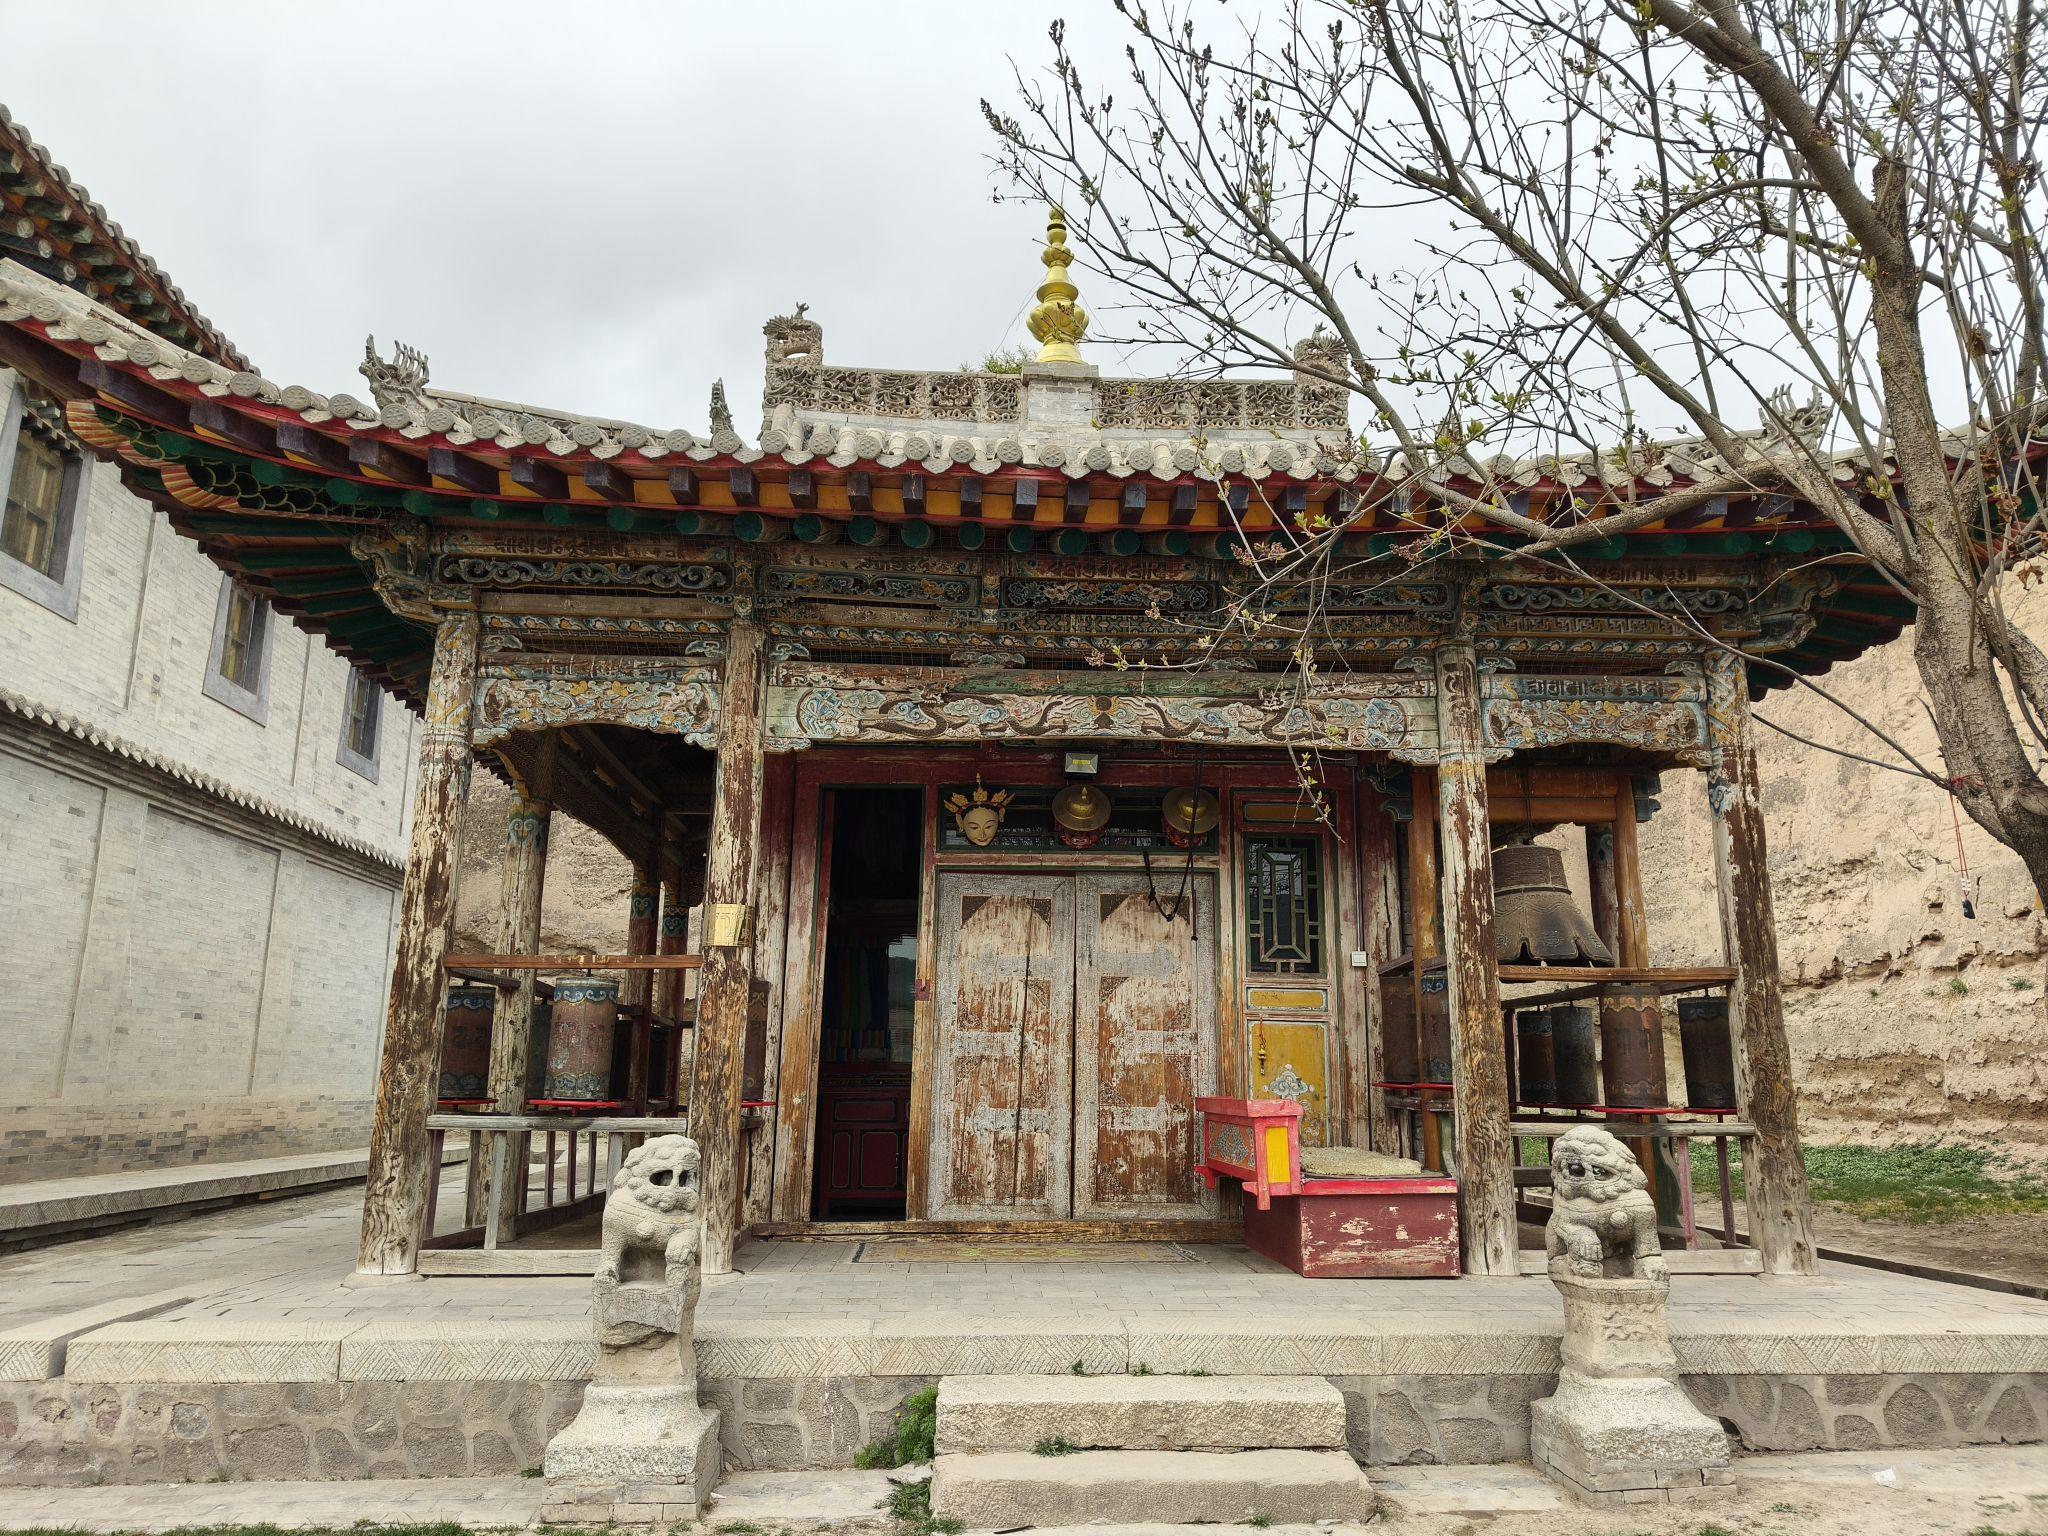
地标名称：广惠寺
所在城市：西宁市·大通回族土族自治县